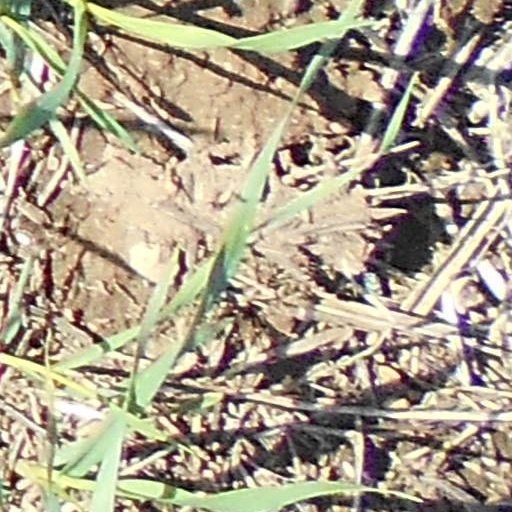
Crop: wheat